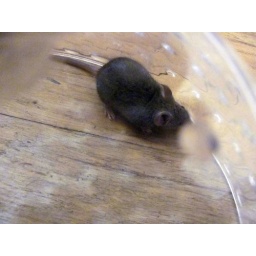
We caught a mouse in our house with a glass bowl!